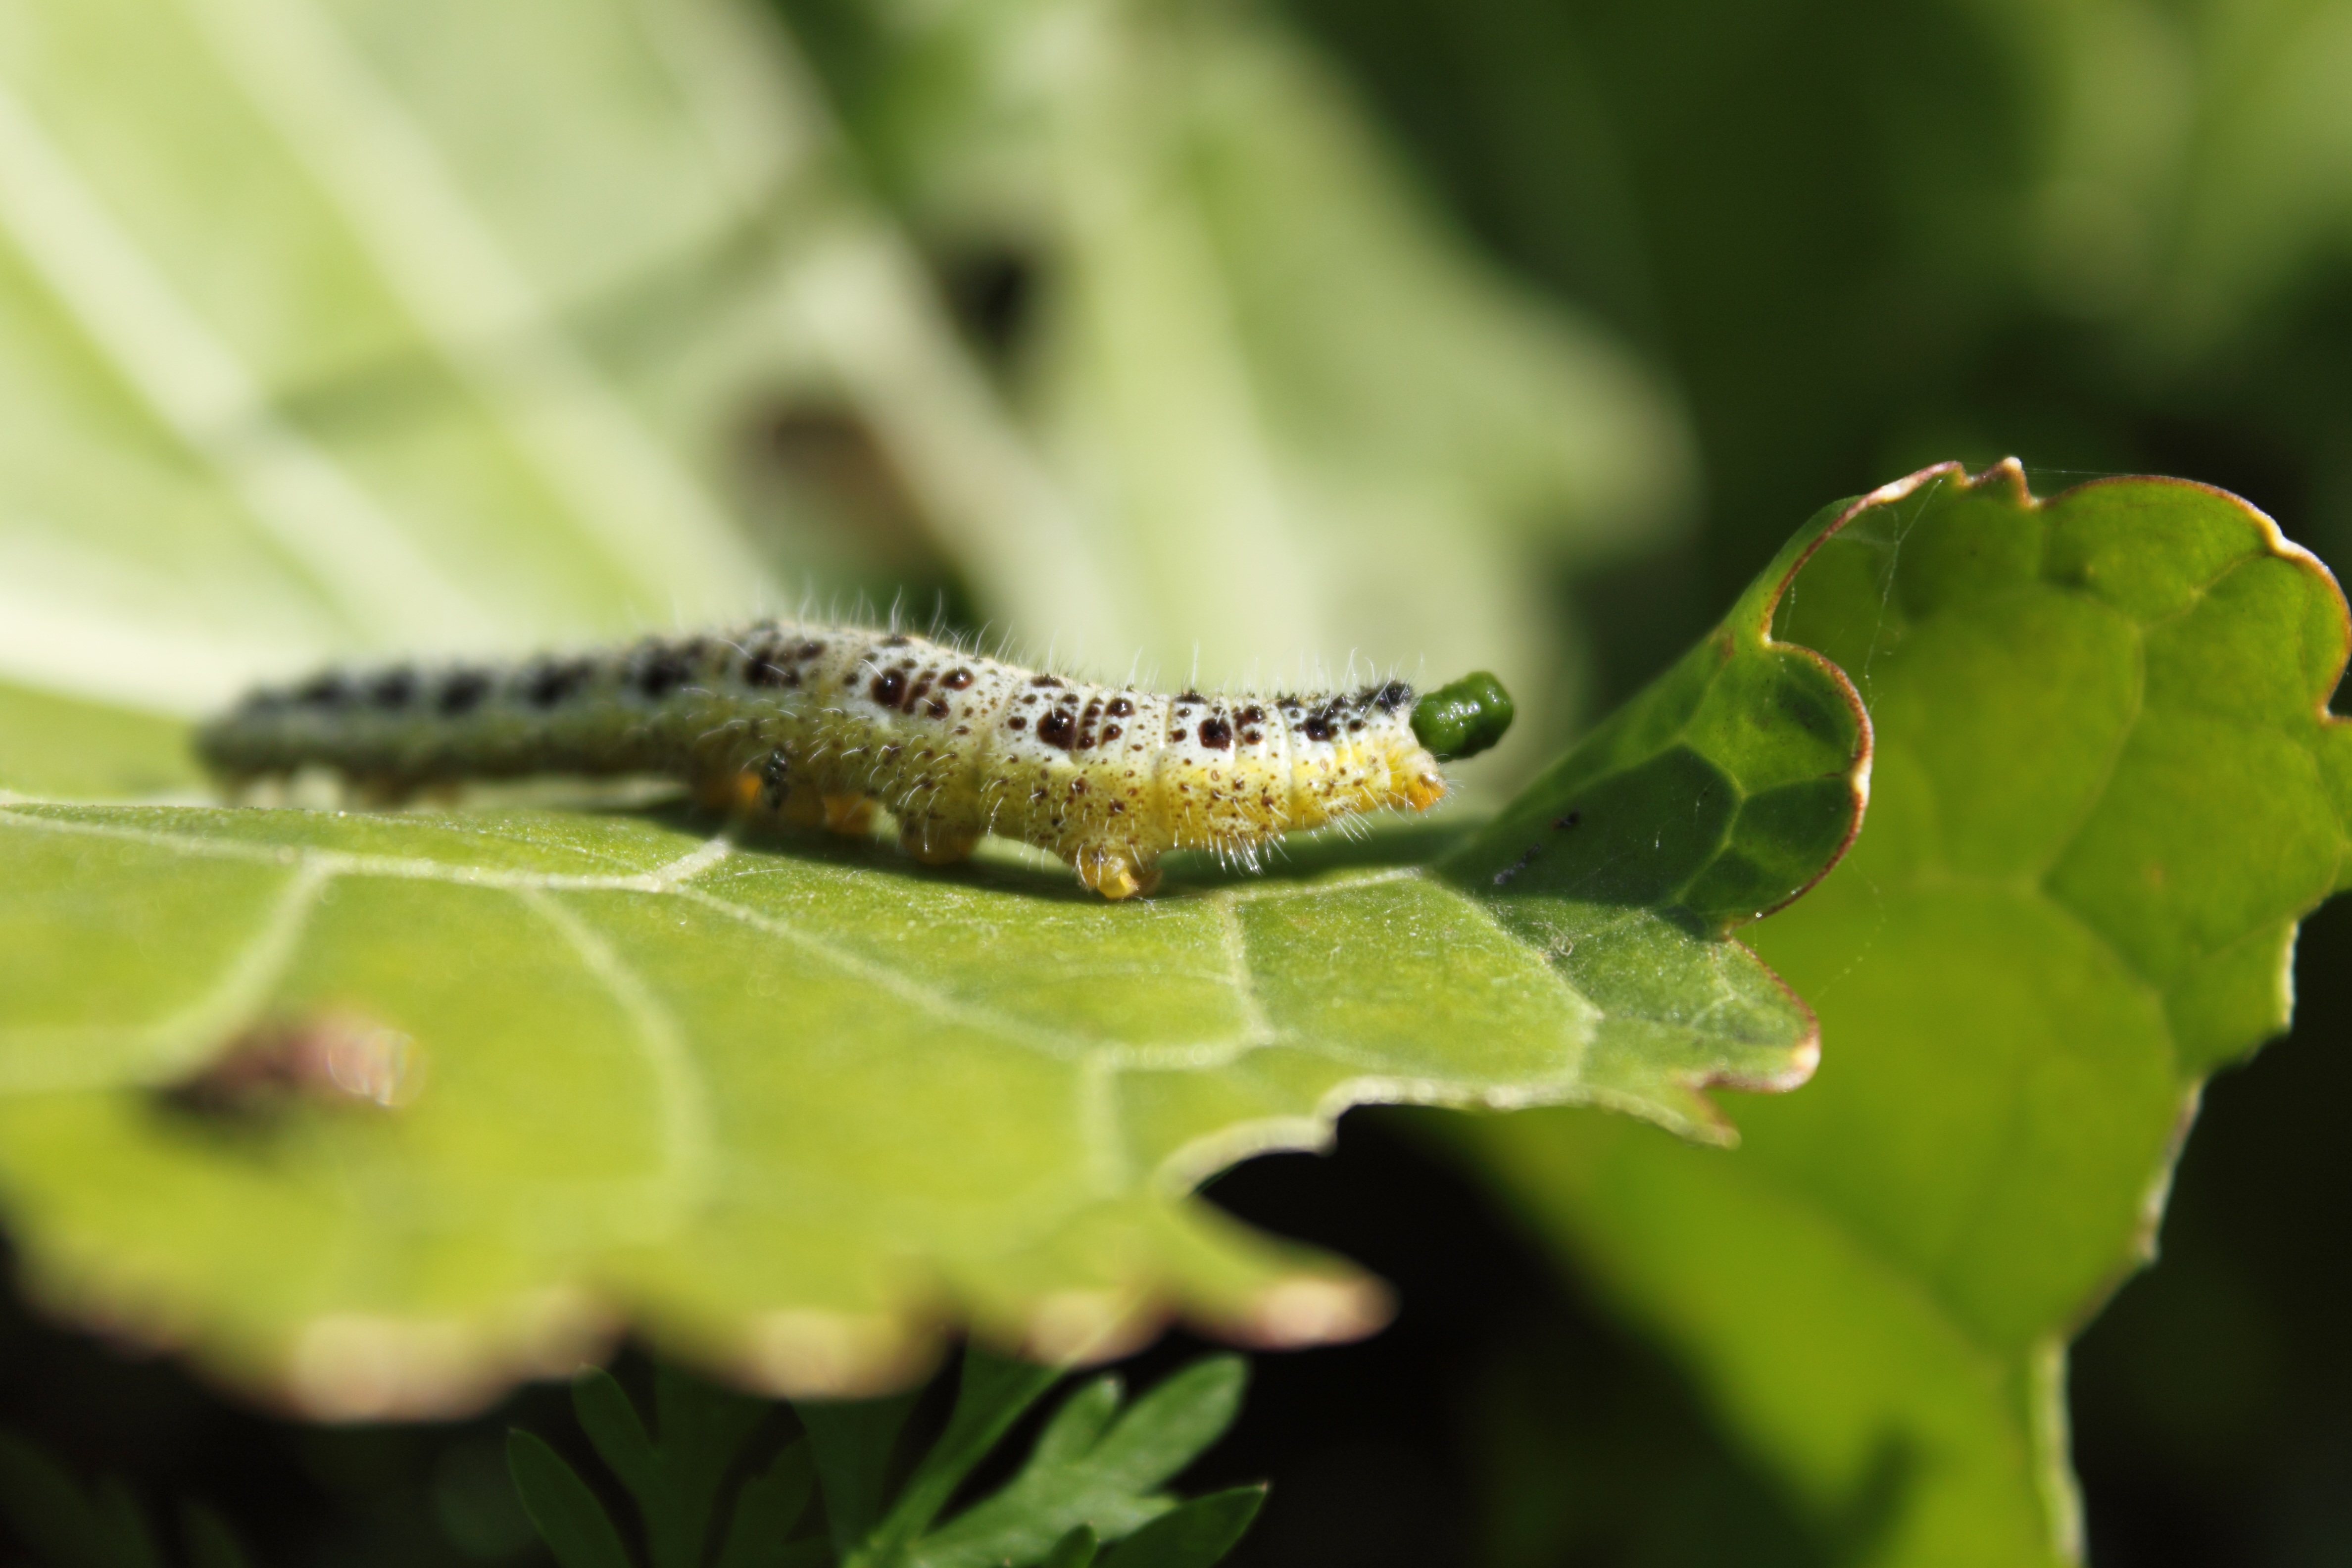
nature, plant, meadow, leaf, flower, animal, village, green, insect, garden, fauna, invertebrate, caterpillar, close up, p, worm, larva, macro photography, spacer, moths and butterflies, g siennica